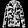
Label: Coat